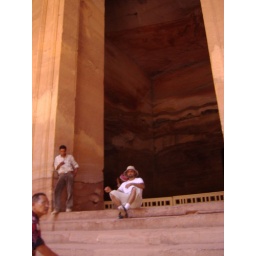
Ancient carvings into the sides of the mountain rock by ancient civilizations.